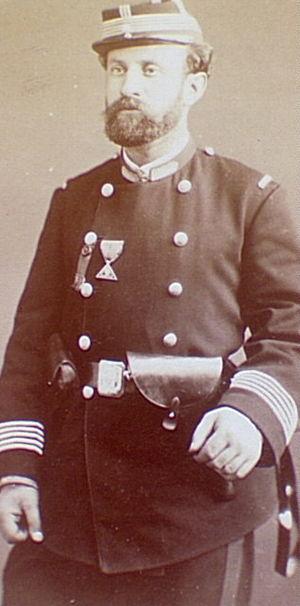
Adolphe Alphonse Assi, est né à Roubaix le 28 avril 1841 et mort à Nouméa le 8 février 1886.